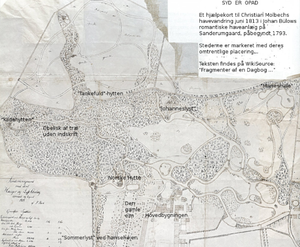
Sanderumgård / Johan Bülows romantiske haveanlæg / En havevandring med Christian Molbech
Et hjælpekort til Molbechs havevandring med omtrentlige placeringer. (Syd er opad)
Et hjælpekort til Christian Molbechs havevandring juni 1813 i Johan Bülows have på Sanderumgaard ved Odense - Stederne er markeret med deres omtrentlige placering. Molbechs tekst kan læses på WikiSource&#160;: ""Fragmenter af en Dagbog skreven paa en Reise i Danmark 1813"" NB: Syd er opad
Sanderumgård er en gammel hovedgård, der nævnes første gang i 1468. Gården ligger i Davinde Sogn, Åsum Herred, Odense Kommune. Hovedbygningen er opført i 1870-1872 ved arkitekt Hans J. Holm og parken er på 15 hektar.